Chuck (TV series)

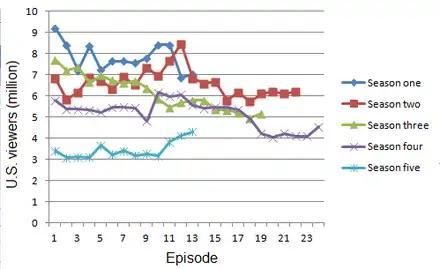
U.S. viewers for each episode in the series, broken down into its five seasons.

Despite heavy promotion from NBC and positive critical reviews, "Chuck" suffered in domestic ratings due to stiff competition from established hits from ABC ("Dancing with the Stars"), Fox ("House"), and CBS ("How I Met Your Mother", "Rules of Engagement") in the Monday 8:00–9:00 pm ET timeslot. Its ratings were also affected by the 2007–2008 Writers Guild of America strike in the first season and President Barack Obama's prime time news conference that led to the show being preempted for a week in the second season, shortly after NBC had done heavy promotion for the show around the Super Bowl. In May 2010, it was reported that "Chuck" ranked in the top 20 TV shows in the SocialSenseTV ratings report of social media interactions, measuring posts and reads on forums, blogs, and other social media over a three-month period.